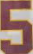
Number: 5